Respirator fit test

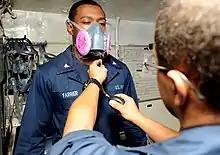
Irritant smoke fit test

These methods use the reaction of workers to the taste or smell of a special material (if it leaks into mask) - gas, vapors or aerosols. Such reactions are subjective, requiring the subject to report results honestly. A qualitative fit test starts with an unfiltered/non-respirator sampling of the substance of choice to verify that the subject can detect it accurately. Substances include: